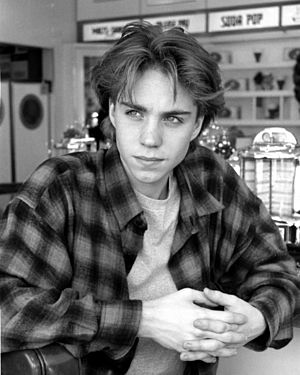
Jonathan Brandis
Jonathan Brandis (1993)
Jonathan Gregory Brandis var en amerikansk film- og tv-skuespiller. Han blev født i Danbury, Connecticut og var enebarn af Greg og Mary Brandis.